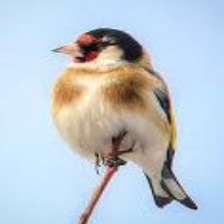
Species: EUROPEAN GOLDFINCH
Scientific name: CARDUELIS CARDUELIS
ImageNet parent category: goldfinch